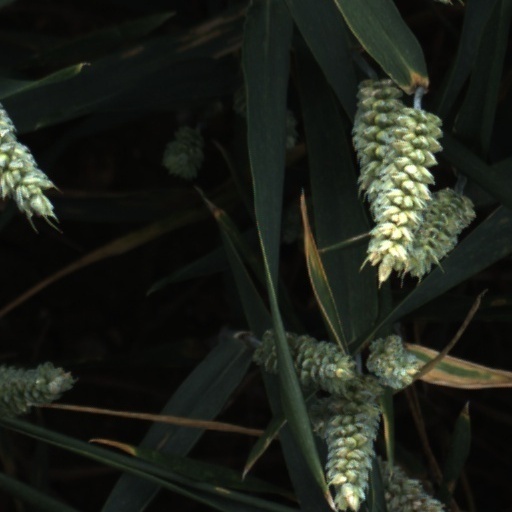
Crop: wheat